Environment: real
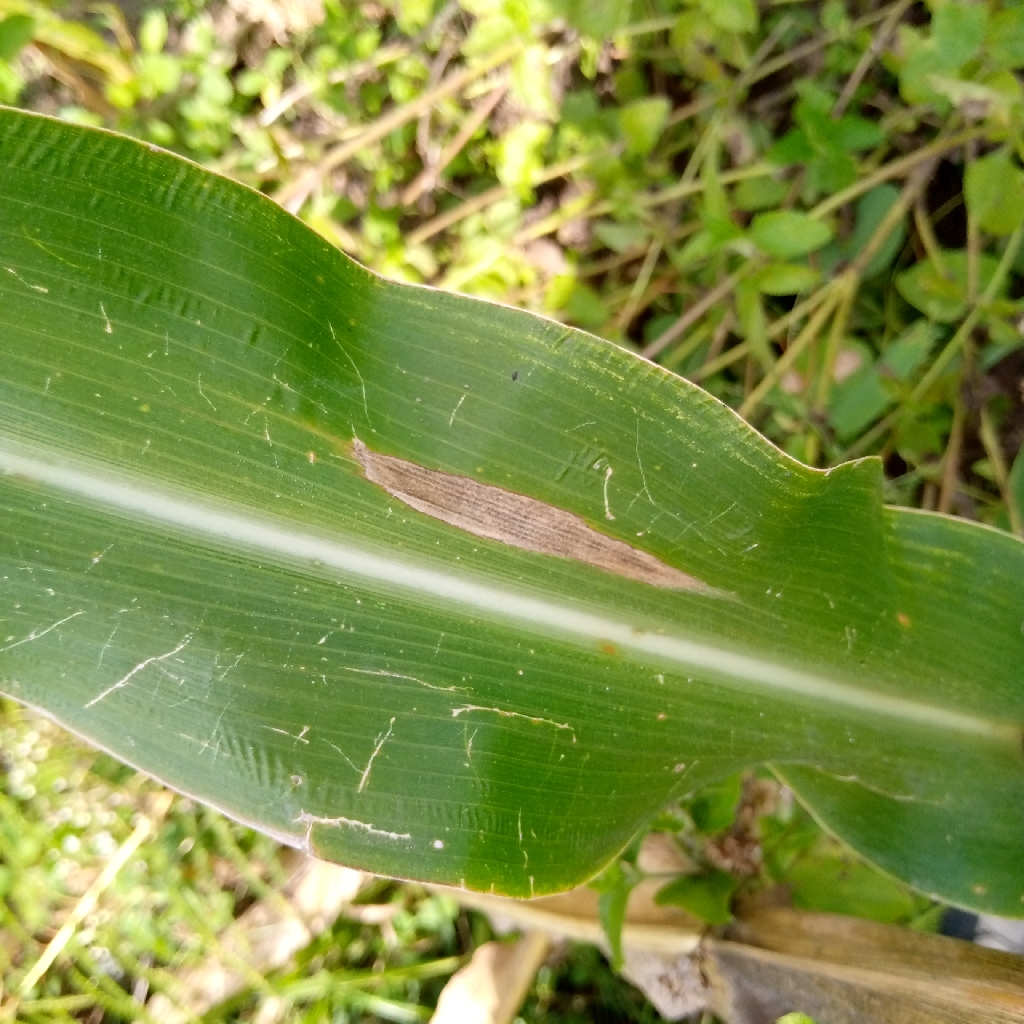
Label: northern_corn_leaf_blight